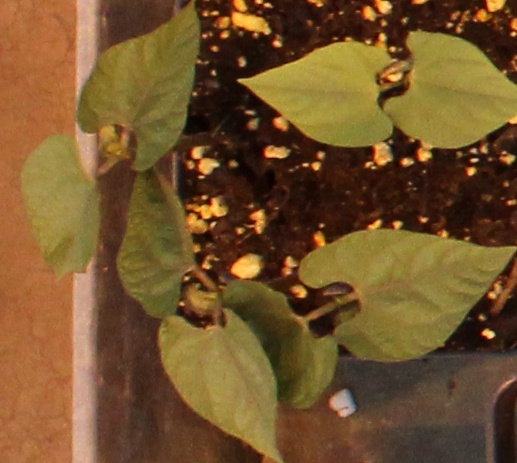
Label: Blackbean